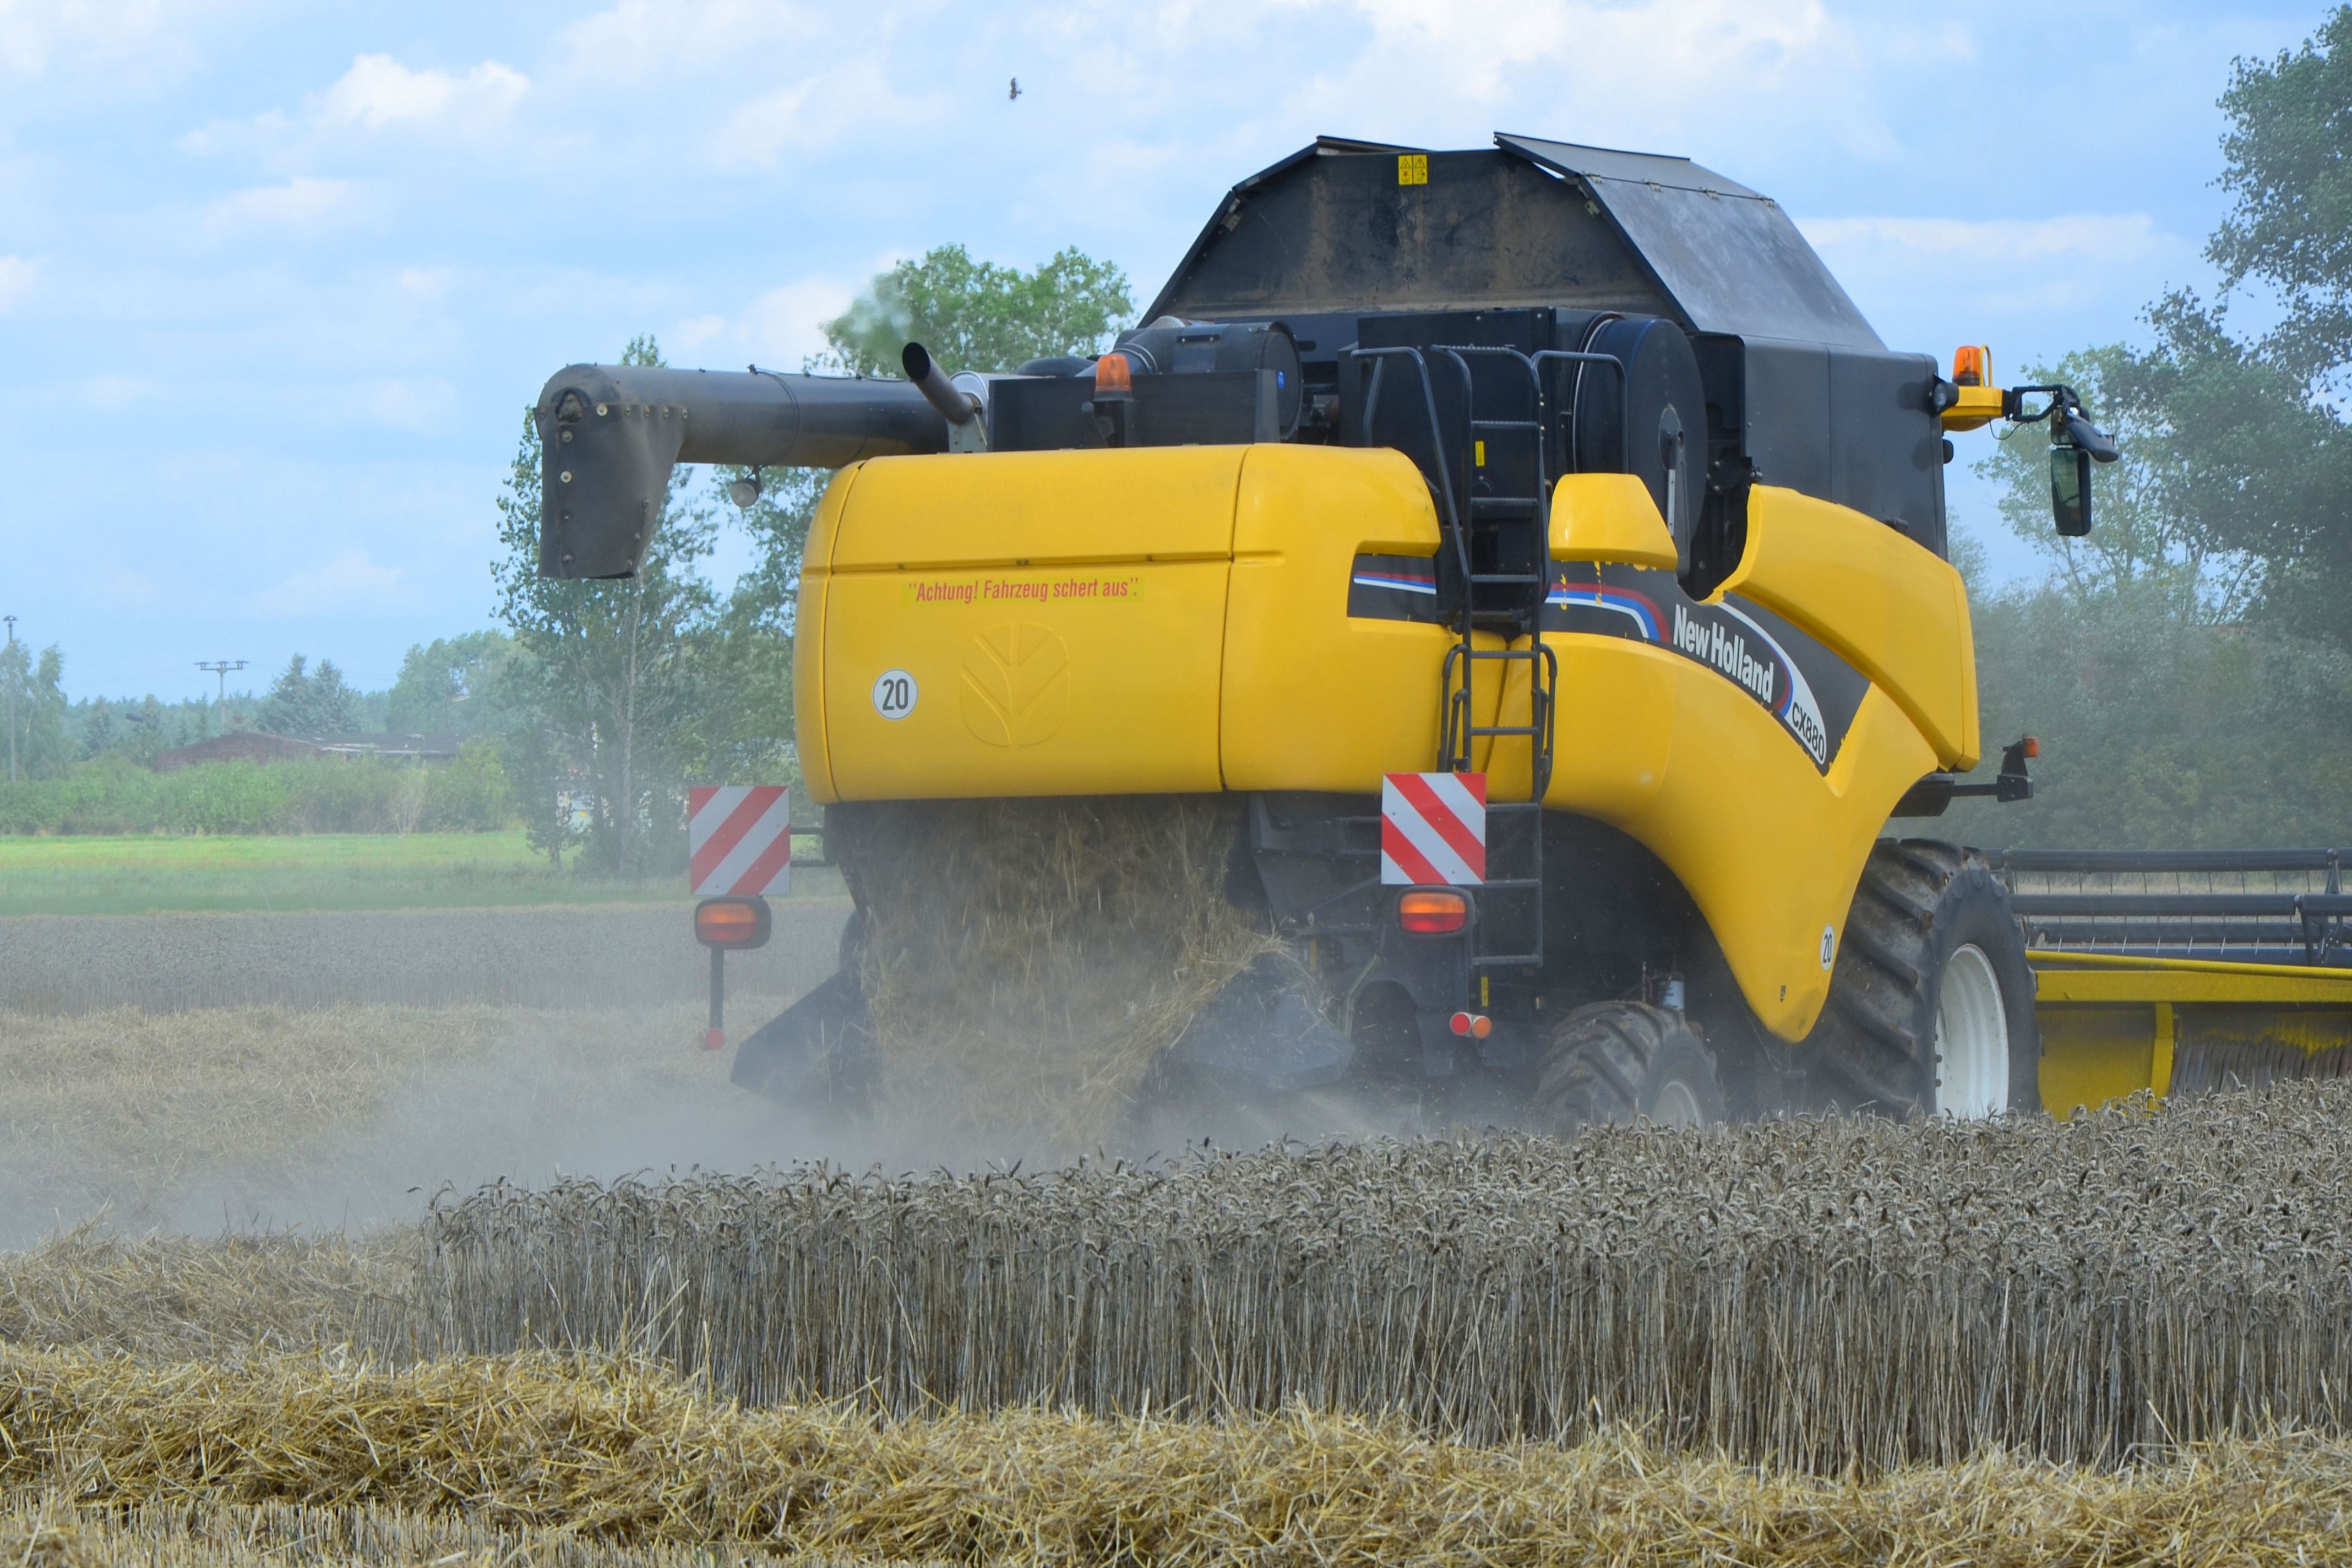
field, farm, asphalt, harvest, vehicle, agriculture, cornfield, cereals, harvester, combine harvester, barley field, grass family